Administrative divisions of Portugal

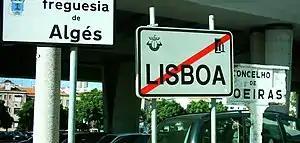
The border between the municipalities of Lisbon and Oeiras; shared also by the civil parishes of Santa Maria de Belém (Lisbon) and Algés (Oeiras)

Portugal is a unitary state with delegated authority to three levels of local government that cover the entire country: